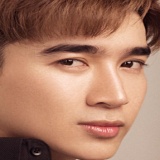
ca sĩ Chi Dân